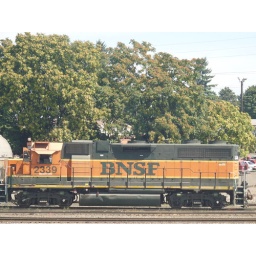
BNSF car sitting in a railyard.